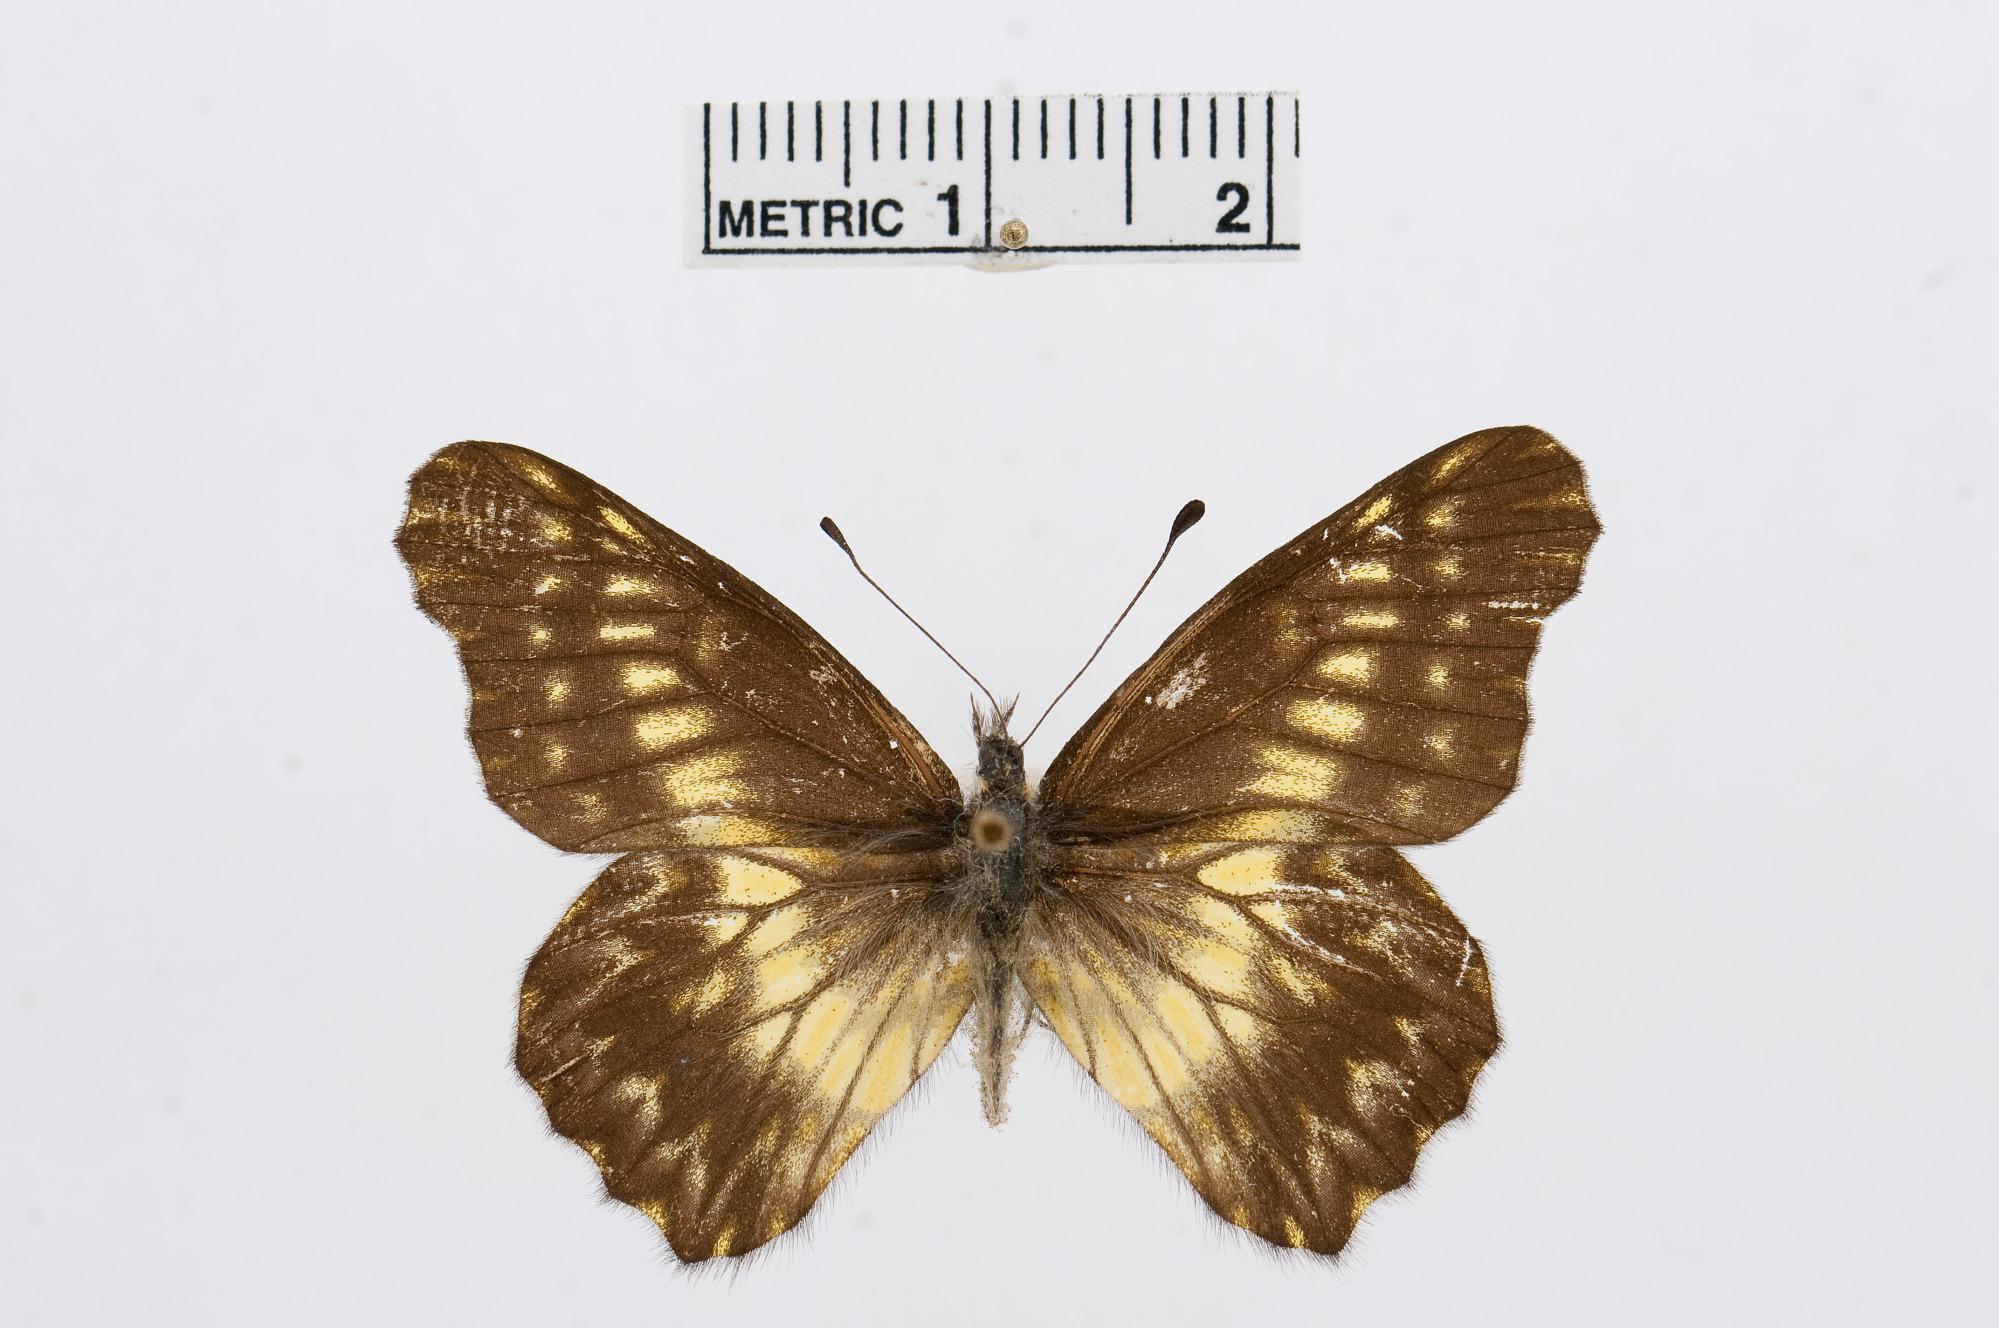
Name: Catasticta huancabambensis
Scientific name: Catasticta huancabambensis
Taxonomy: Animalia, Arthropoda, Hexapoda, Insecta, Lepidoptera, Pieridae, Pierinae